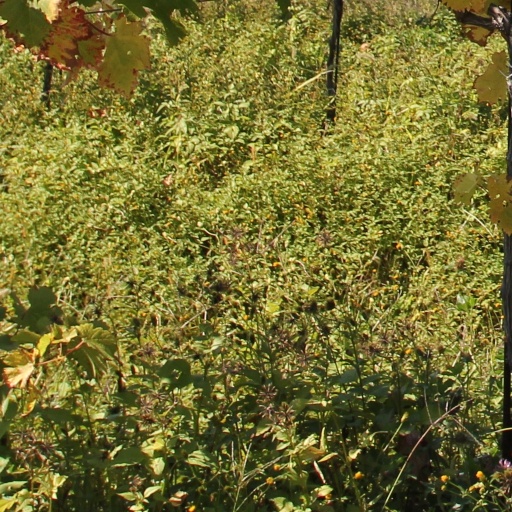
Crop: grape